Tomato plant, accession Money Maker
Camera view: vertical (180 deg); turntable rotation: 300 degrees
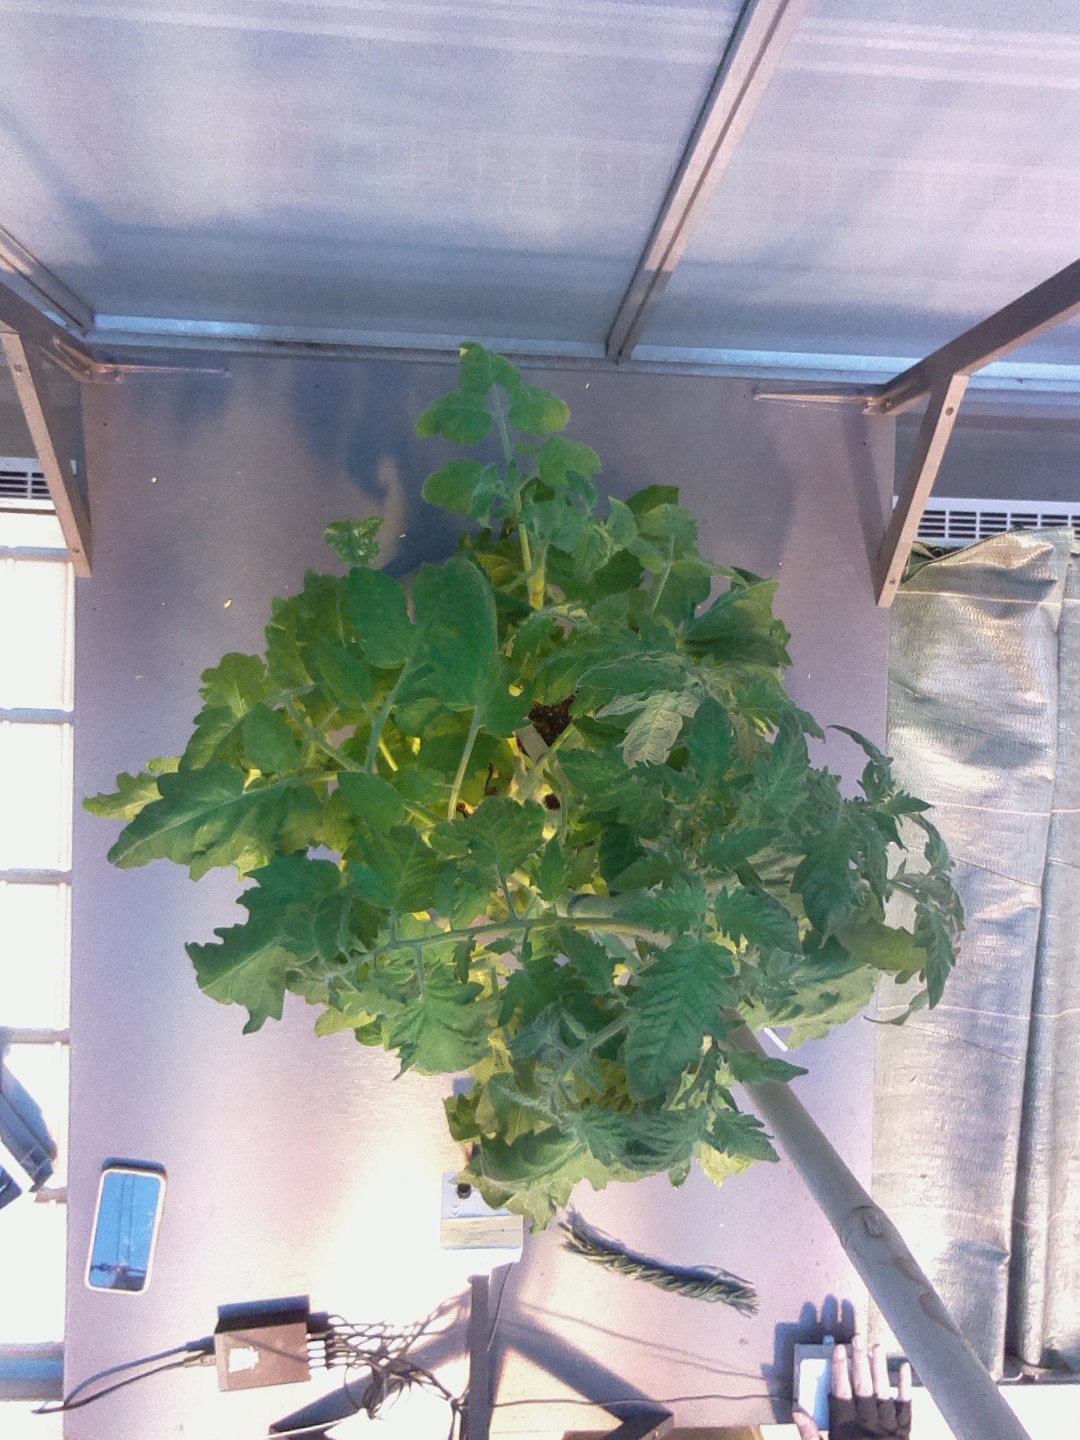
BBCH growth stage 60: First flowers open